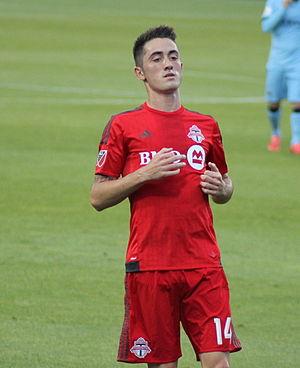
Jay Chapman, né le 1ᵉʳ janvier 1994 à Brampton au Canada, est un joueur international canadien de soccer, qui évolue au poste de milieu de terrain à l'Inter Miami CF en MLS.